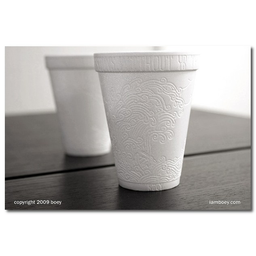
Label: paper